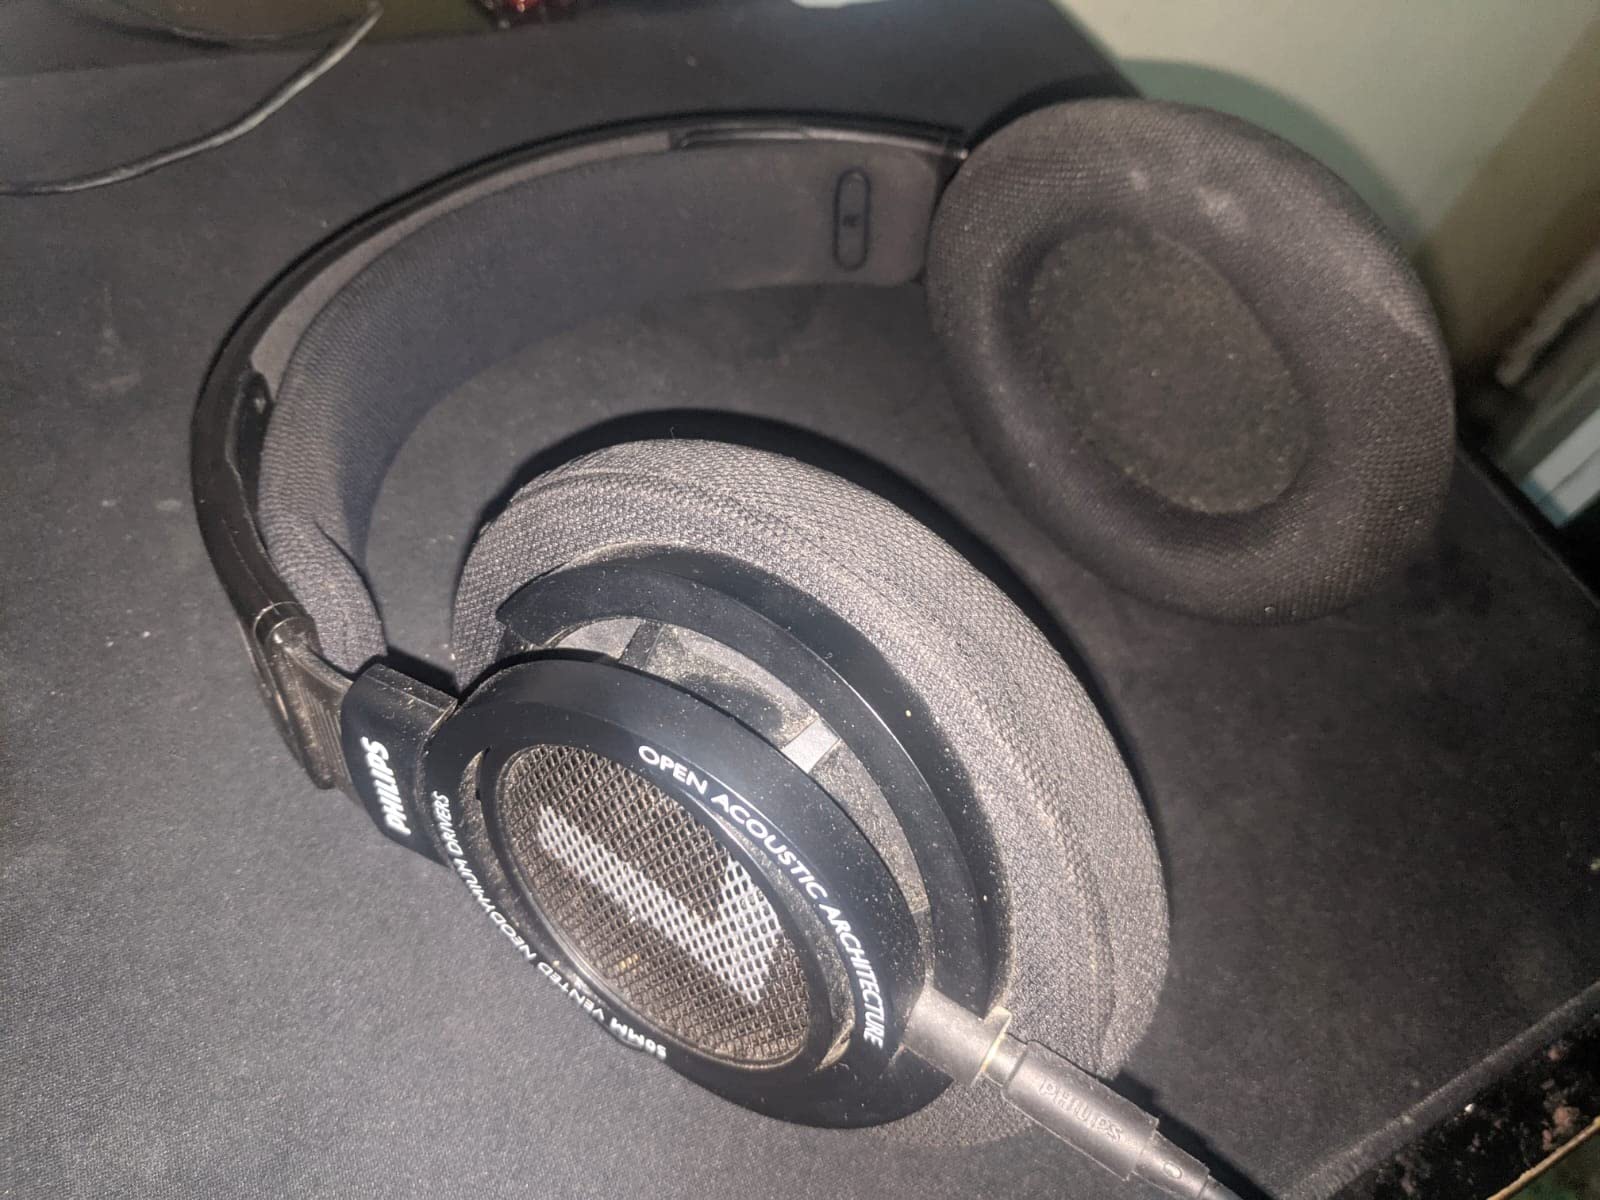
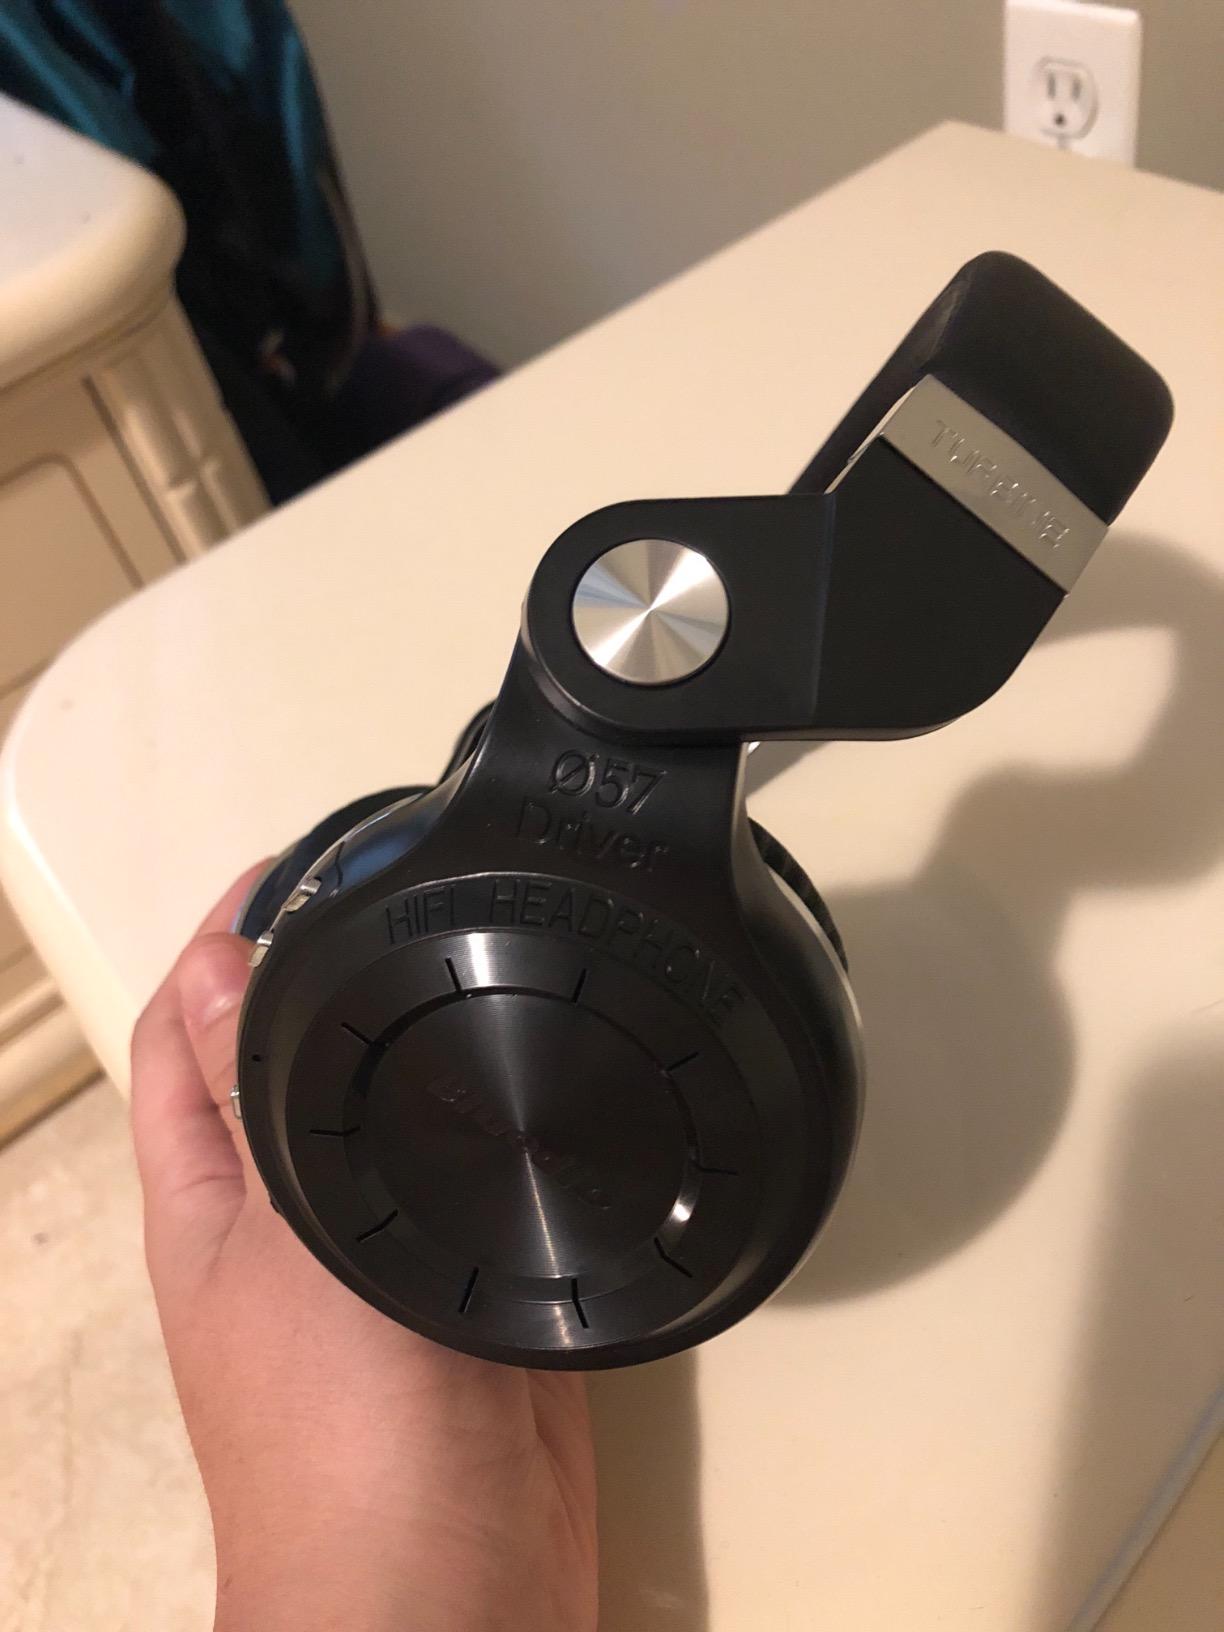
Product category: headphones
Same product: no